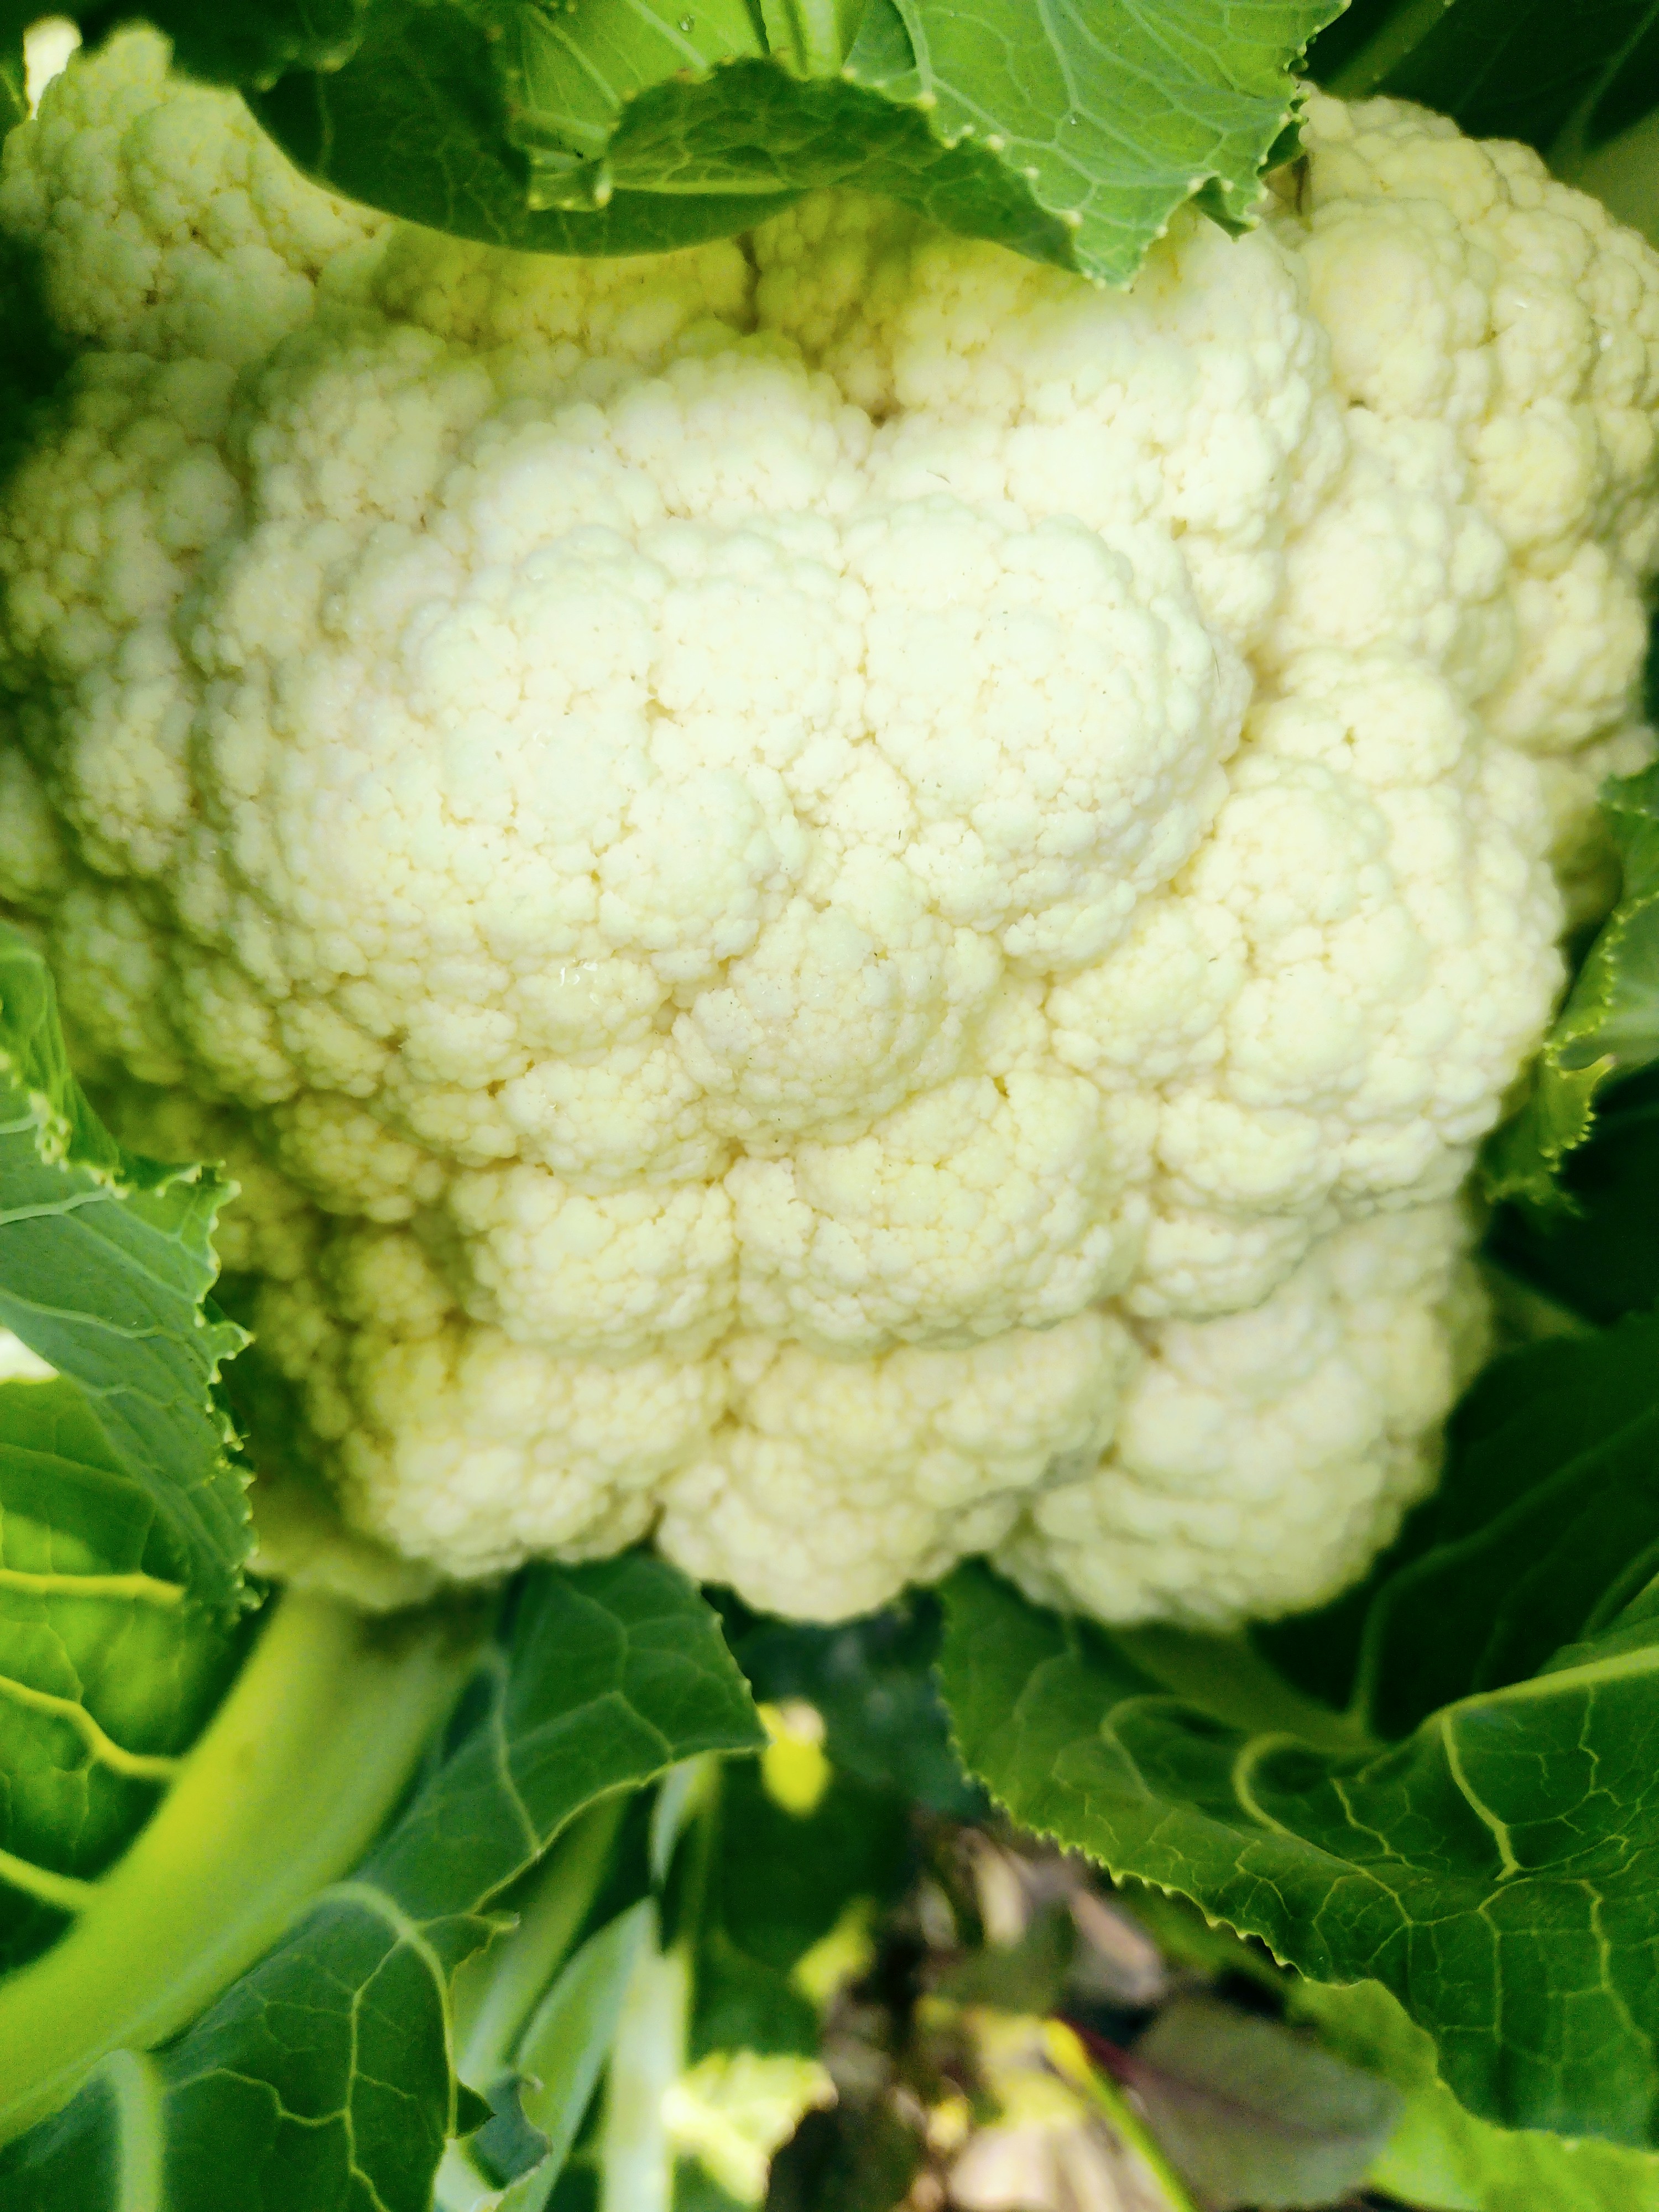
Label: No disease